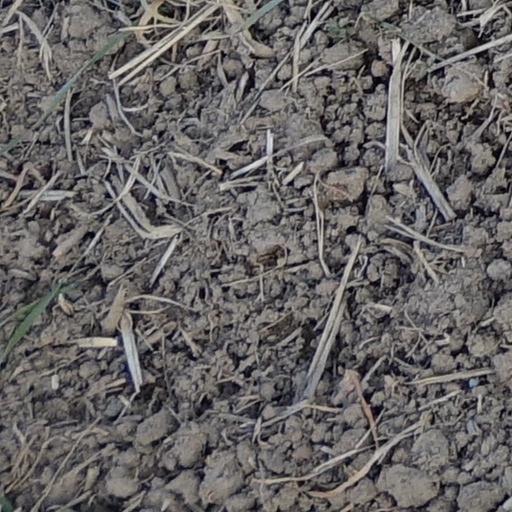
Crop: wheat